Nicolás Fuentes

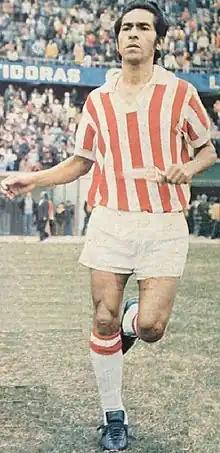
Fuentes in 1973

Domingo Nicolás Fuentes Zegarra (20 December 1941 – 28 October 2015) was a Peruvian footballer who played as a left-back.